2017–18 Bangladesh Tri-Nation Series

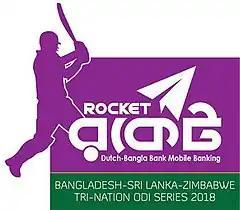
Tour logo

The 2017–18 Bangladesh Tri-Nation Series was a cricket tournament that took place in January 2018. It was a tri-nation series between Bangladesh, Sri Lanka and Zimbabwe, with all the matches played as One Day Internationals (ODIs). The Sher-e-Bangla National Cricket Stadium hosted all the matches. The second ODI was the 100th to be played at the venue and in the third match, Bangladesh recorded their biggest win in ODIs, beating Sri Lanka by 163 runs.